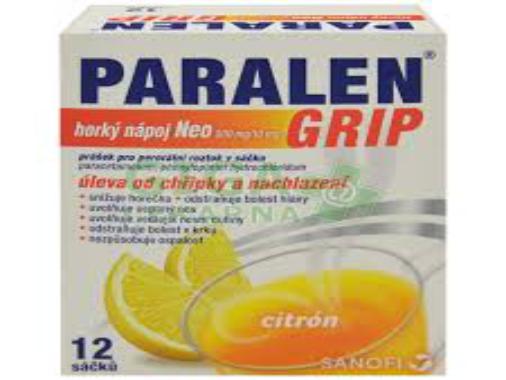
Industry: Medical